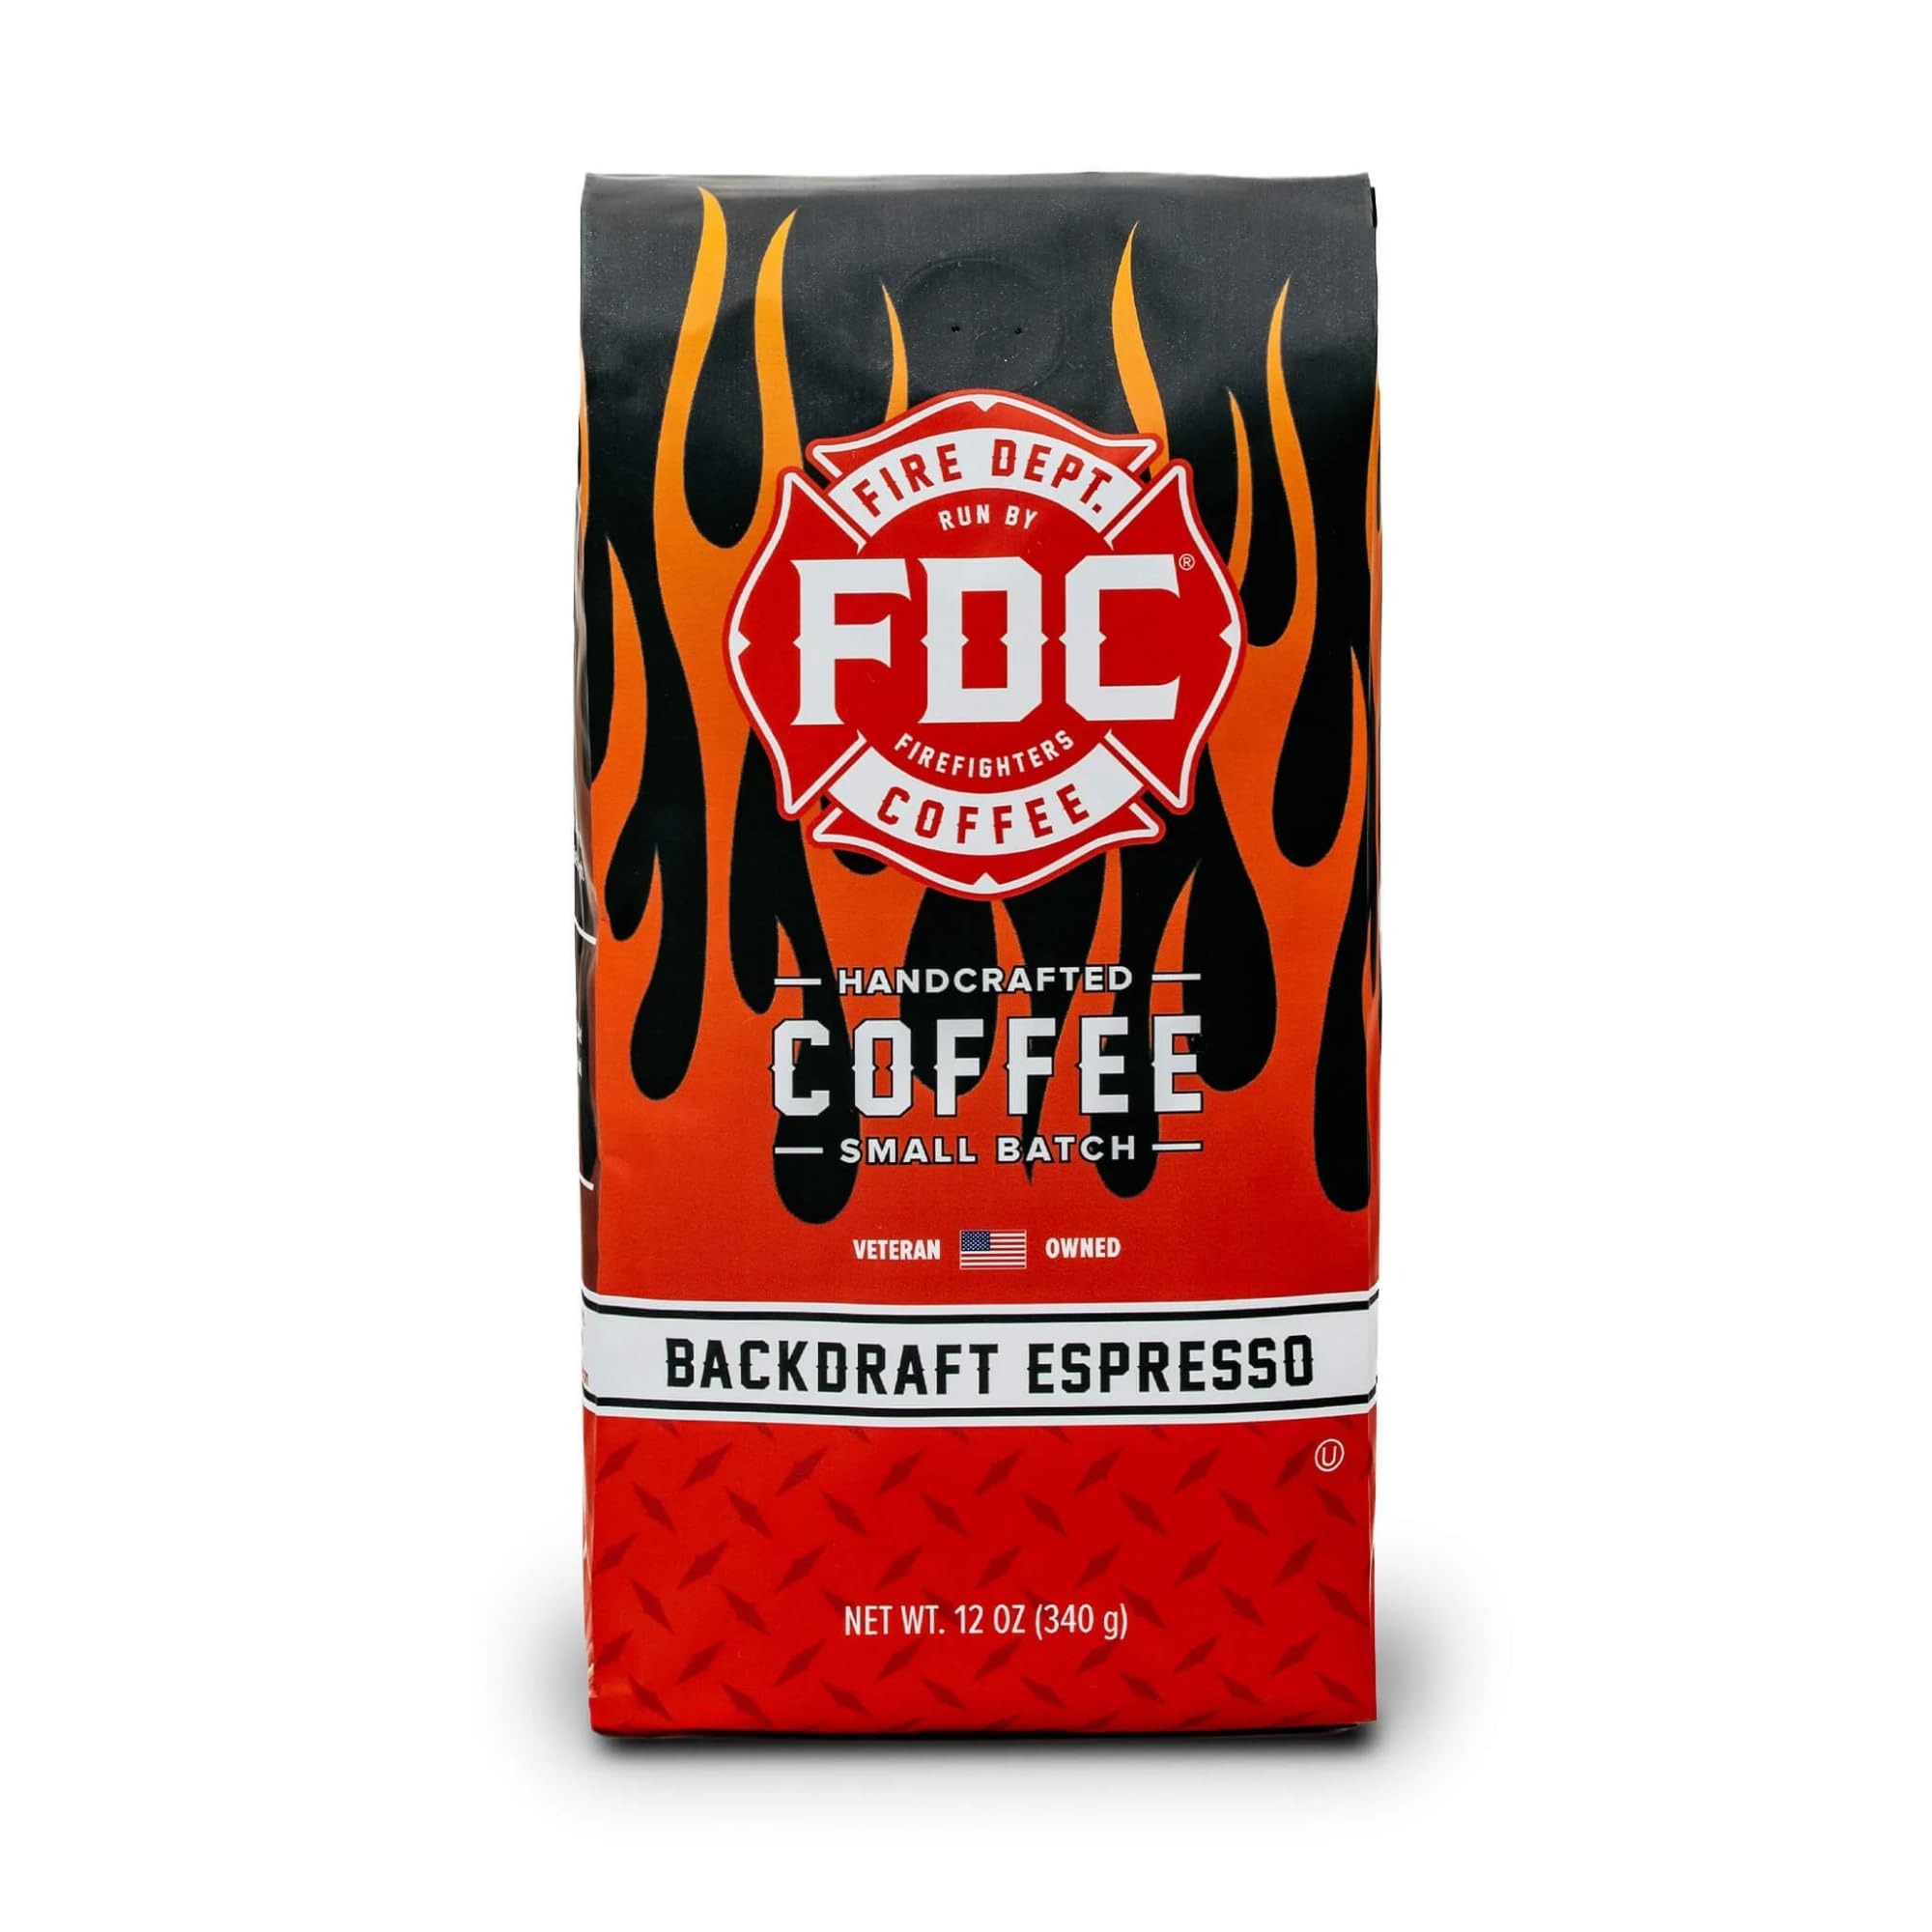
Item Name: Fire Department Coffee - Gives Back to Firefighters - Backdraft Espresso Ground Coffee - Smooth & Rich - Roasted in the USA - Handcrafted with Premium Coffee Beans - Veteran Owned - 12 oz
Bullet Point 1: Backdraft Espresso Ground Coffee: Powerful enough to get you through even the longest shifts, this is a dark, powerful espresso coffee with a smooth, rich flavor.
Bullet Point 2: Brand Mission: Veteran-owned and NaVOBA certified, Fire Department Coffee prioritizes giving back to our fellow firefighters and first responders who've become sick or injured while on the job. We proudly roast our beans right here in the USA, embodying the dedication and spirit of America's firefighters in every cup.
Bullet Point 3: Premium Espresso: Experience the richness of our handcrafted coffee. Small batch and roasted without sugar, preservatives, or soy, ensuring a pure and satisfying brew.
Bullet Point 4: All-Call Brewing Compatibility: Whether you're gearing up for a long shift or winding down after a day of valor, our ground coffee is your go-to. Perfectly ground for a drip coffee maker, our espresso ensures you’re always prepared, no matter the call.
Bullet Point 5: 100% Satisfaction: We guarantee 100% satisfaction with your Backdraft Ground Espresso Coffee. Should you find yourself less than delighted, please don't hesitate to reach out to us. Our dedicated team is ready and eager to assist you in any way possible. We sincerely appreciate your support.
Product Description: You don’t need an espresso machine to enjoy the extra bold taste of Backdraft Espresso from Fire Dept. Coffee! Powerful enough to get you through even the longest shifts, this is a dark, powerful espresso coffee with a smooth, rich flavor. Brew it in an espresso machine or a standard drip coffee maker. No matter which you choose, you’ll get the same amazing flavor every time. It comes in a medium grind. We recommend grinding beans if using an espresso machine.
Value: 12.0
Unit: Ounce

Price: 14.99